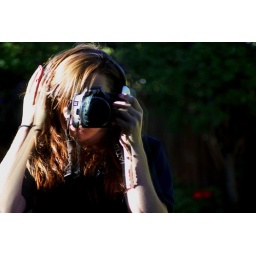
The reflection in our sliding glass door